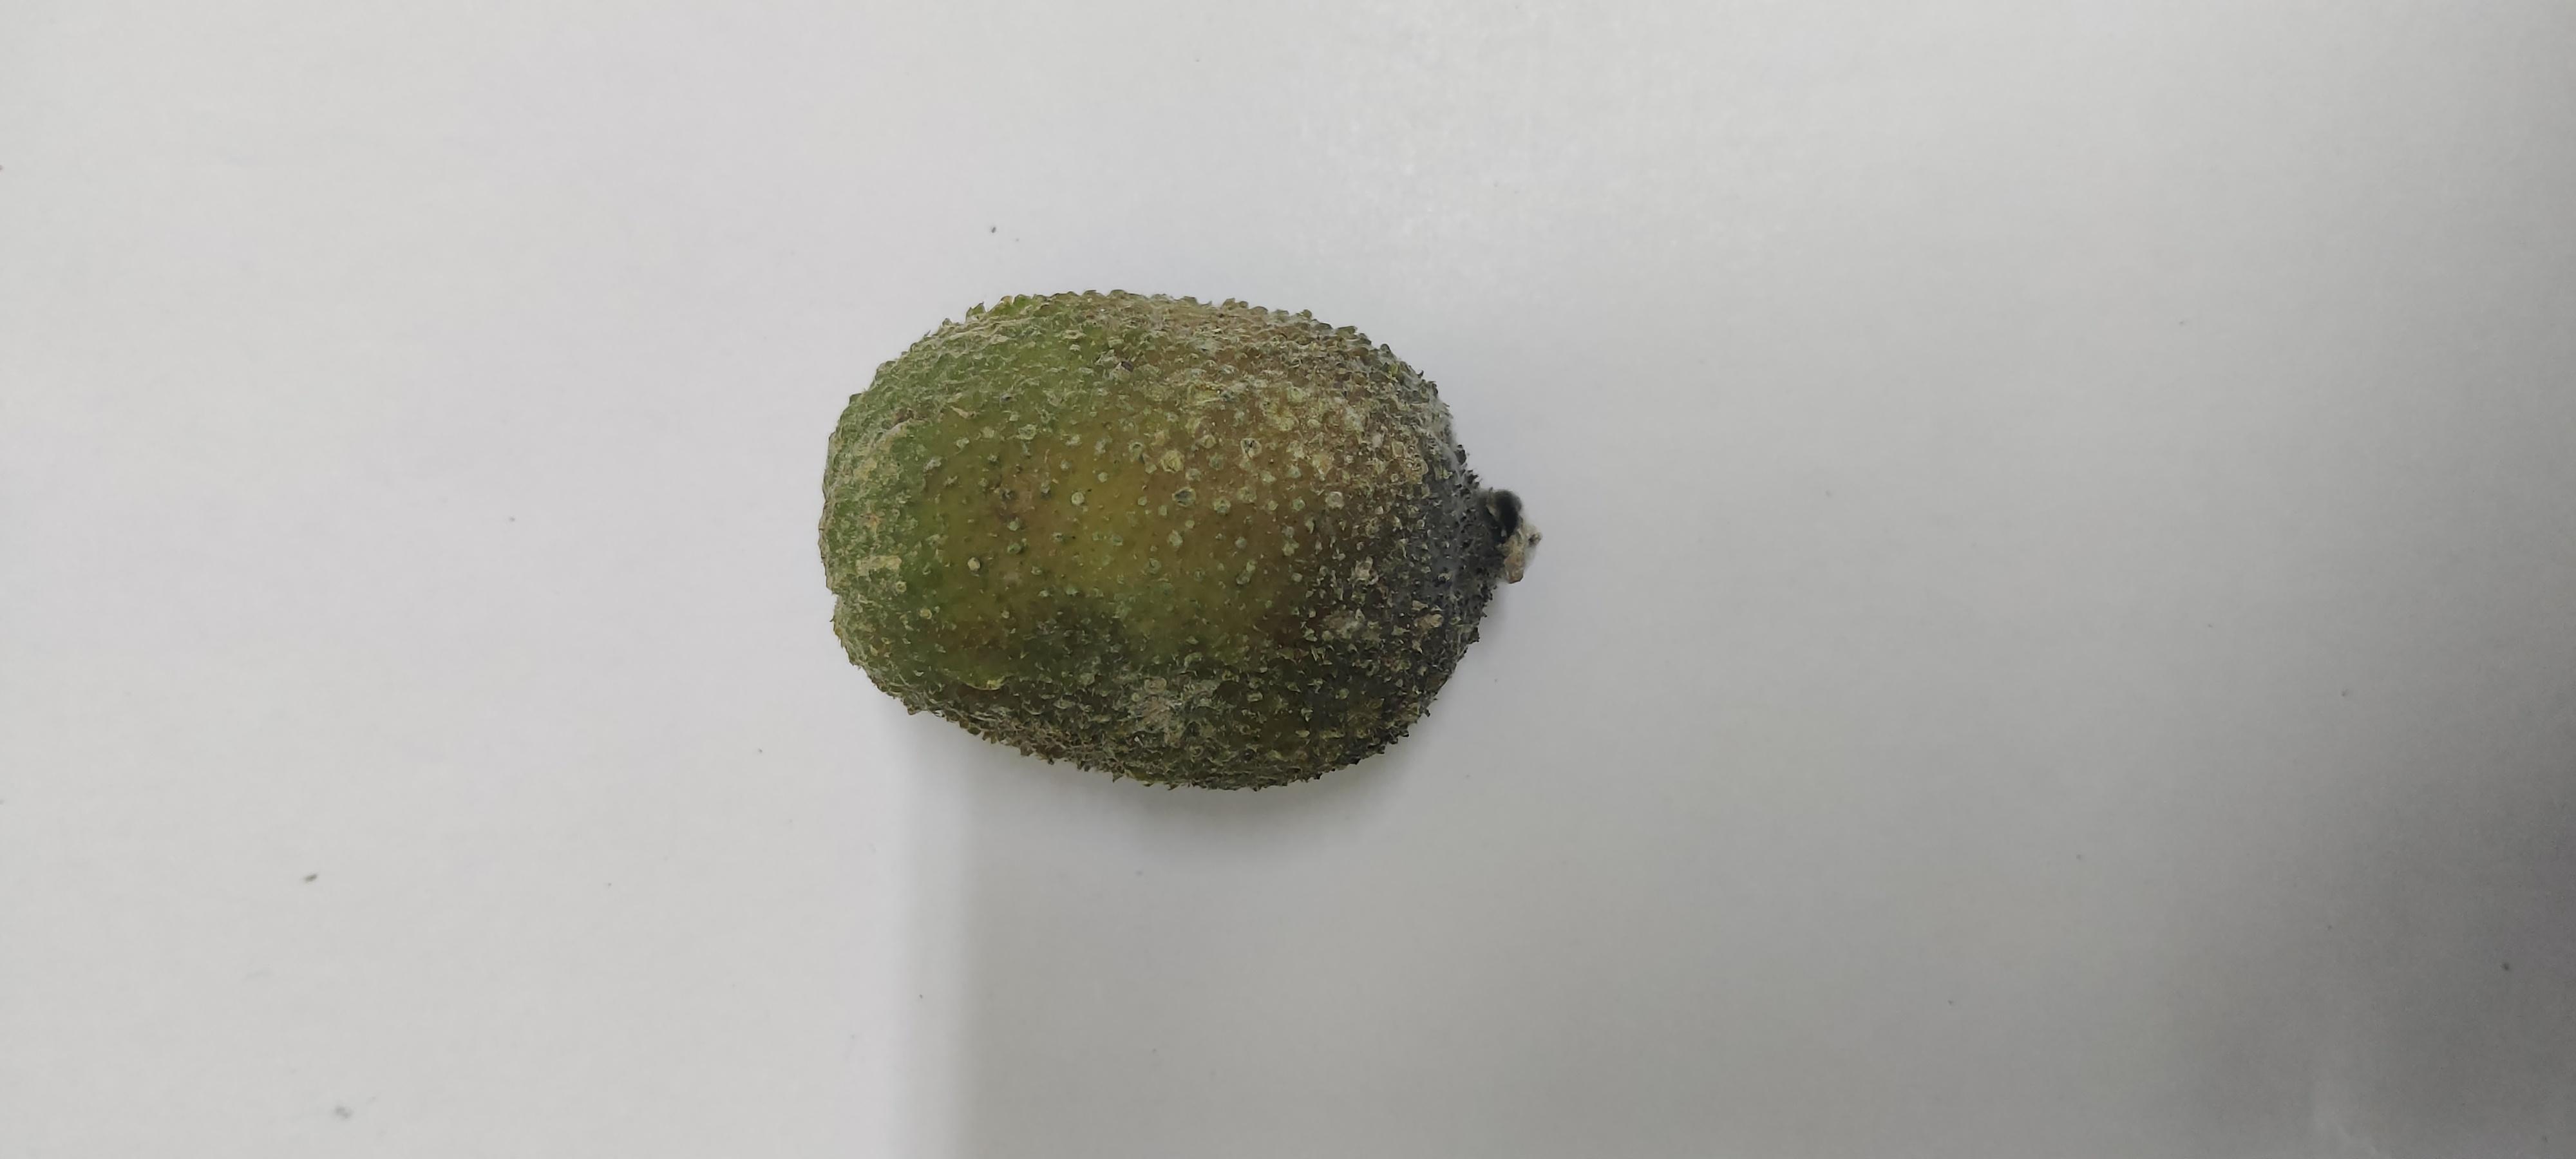
Crop: Spiny Gourd
Condition: Severely Damaged